Transverter

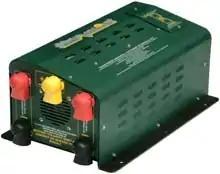
A transverter power module for energy conversion, 2000 Watt, HT2000.

In radio engineering, a transverter is a radio frequency device that consists of an upconverter and a downconverter in one unit. Transverters are used in conjunction with transceivers to change the range of frequencies over which the transceiver can communicate.